Slawston

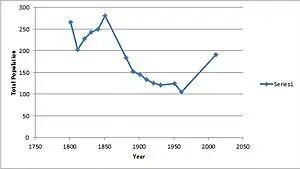
Population graph for Slawston 1801-2011

The earliest census records date back to 1801 with the total population at 266 people. Between 1811 and 1851 the population fluctuated but after 1851 the Parish saw a significant decrease in population, the population went from 281 in 1851 to 145 in 1901. In the early 19th century the population slowly decreased to 124 in 1951, 10 years later in 1961 the population was 105 people. According to the 2011 census, Slawston had a population of 191 people.